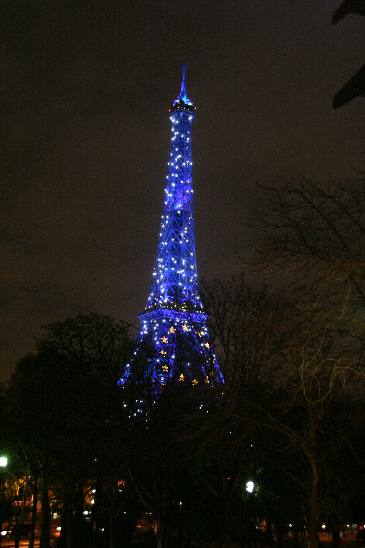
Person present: No